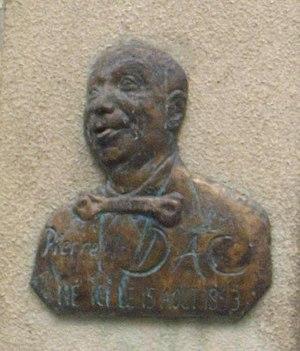
«
André Isaac, dit Pierre Dac, officiellement André Pierre-Dac à partir de 1950, né le 15 août 1893 à Châlons-sur-Marne et mort le 9 février 1975 dans le 17ᵉ arrondissement de Paris, est un humoriste et comédien français. Il a également été, pendant la Seconde Guerre mondiale, une figure de la Résistance contre l'occupation de la France par l'Allemagne nazie grâce à ses interventions sur Radio Londres.